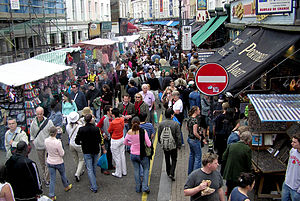
London / Kultur / Underholdning og udeliv
London er kendt for sine gademarkeder, her Portobello Road Market.